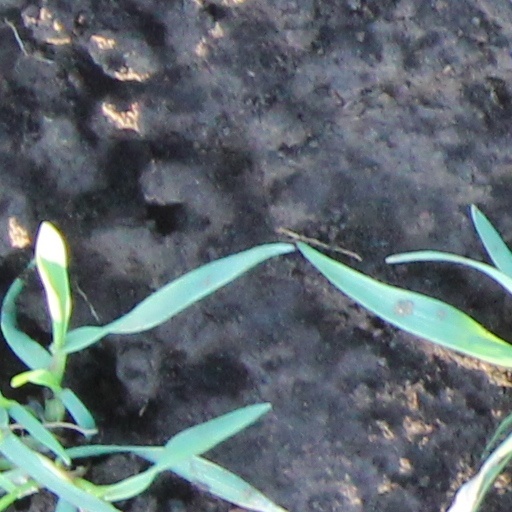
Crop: wheat